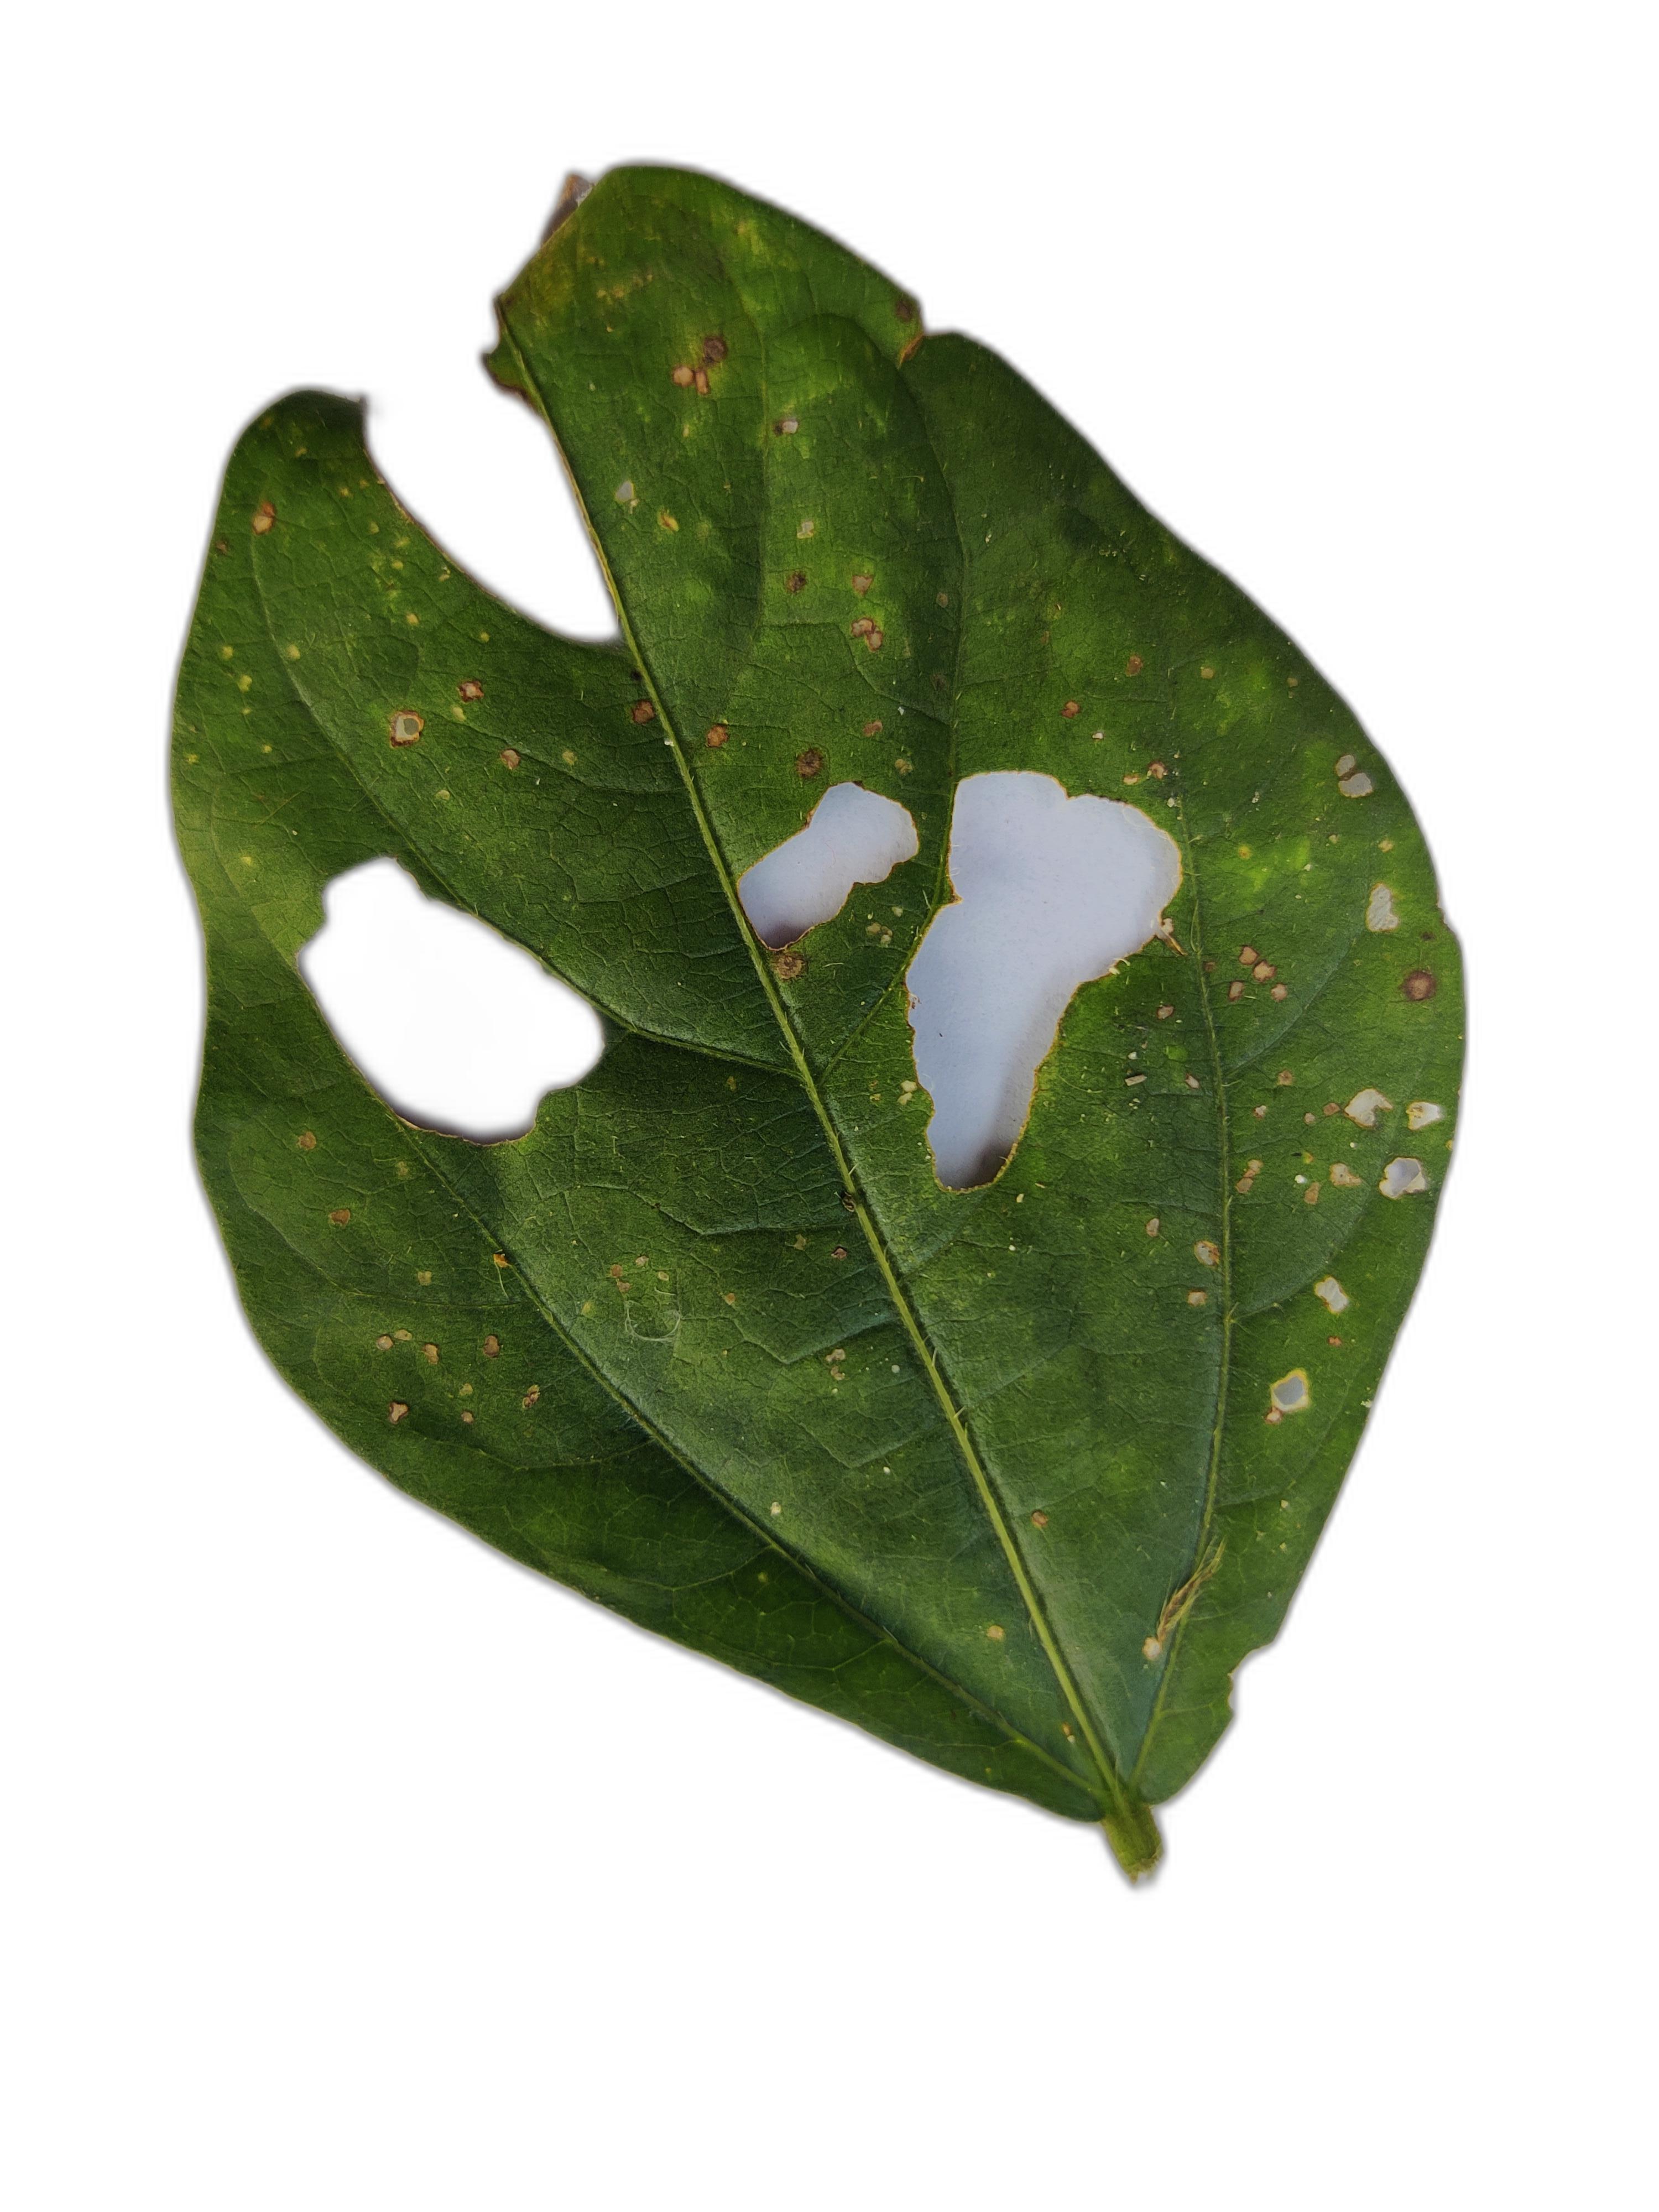
Label: Cercospora leaf spot